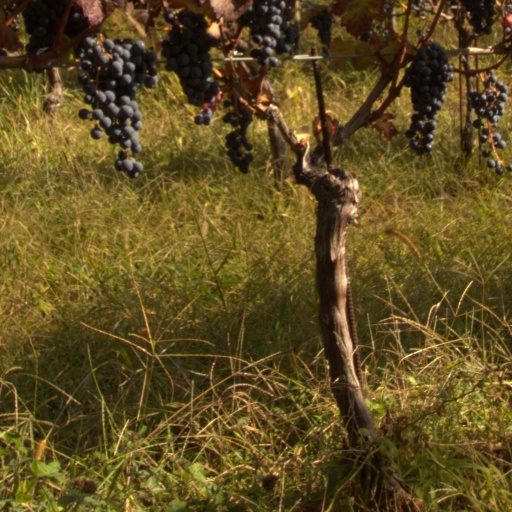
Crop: grape